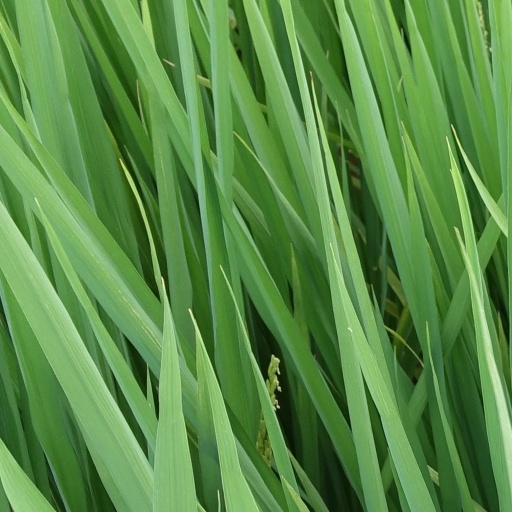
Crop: rice